Aggressive mimicry

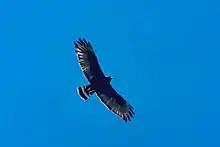
The zone-tailed hawk resembles the harmless turkey vulture in flight, but attacks other species.

The prey does not have to be attracted towards the predator for the predator to benefit: it is sufficient for the predator simply not to be identified as a threat. Wicklerian-Eisnerian mimics may resemble a mutualistic ally, or a species of little significance to the prey such as a commensal. For example, the hemipteran "Arachnocoris berytoides" resembles "Faiditus caudatus", a spider commensal of ants.